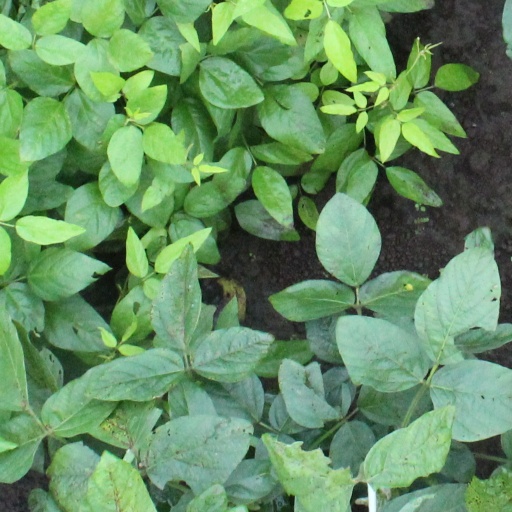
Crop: soybean